JR Bourne

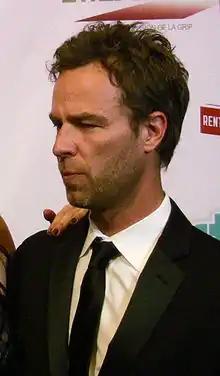
Bourne, 2011

David Bourne (born April 8, 1970), known professionally as JR Bourne, is a Canadian actor. After appearing in many films and television series, Bourne's first major breakthrough was the Showtime series "Stargate SG-1" (1998–2000). He achieved further prominence for his role as Chris Argent in the MTV supernatural series "Teen Wolf" (2011–2017).